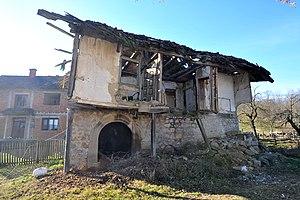
Les monuments culturels protégés constituent une catégorie de monuments de Serbie inscrits sur une liste de monuments bénéficiant de la protection de l'État. Il s'agit d'une troisième catégorie de monuments protégés classés, par leur importance, après les monuments culturels d'importance exceptionnelle et les monuments culturels de grande importance.
Cet article recense les monuments culturels du district de Kolubara en Serbie.
Le konak Đukić à Ratkovac se trouve à Ratkovac, dans la municipalité de Lajkovac et dans le district de Kolubara en Serbie. Il est inscrit sur la liste des monuments culturels protégés de la République de Serbie.